Hospitality Club

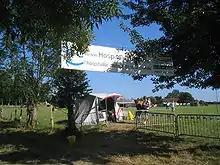
Hospitality Club banner; taken in July 2005 in Monnai, France.

Hospitality Club was founded in July 2000 in Koblenz, by Veit Kühne, who was inspired by a trip to South America. It later incorporated technology from Hospex.org, a similar service.